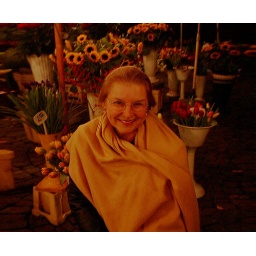
night time walk around Wroclaw with Dominika and D'Jalma. night time outdoor flower market on the Rynek